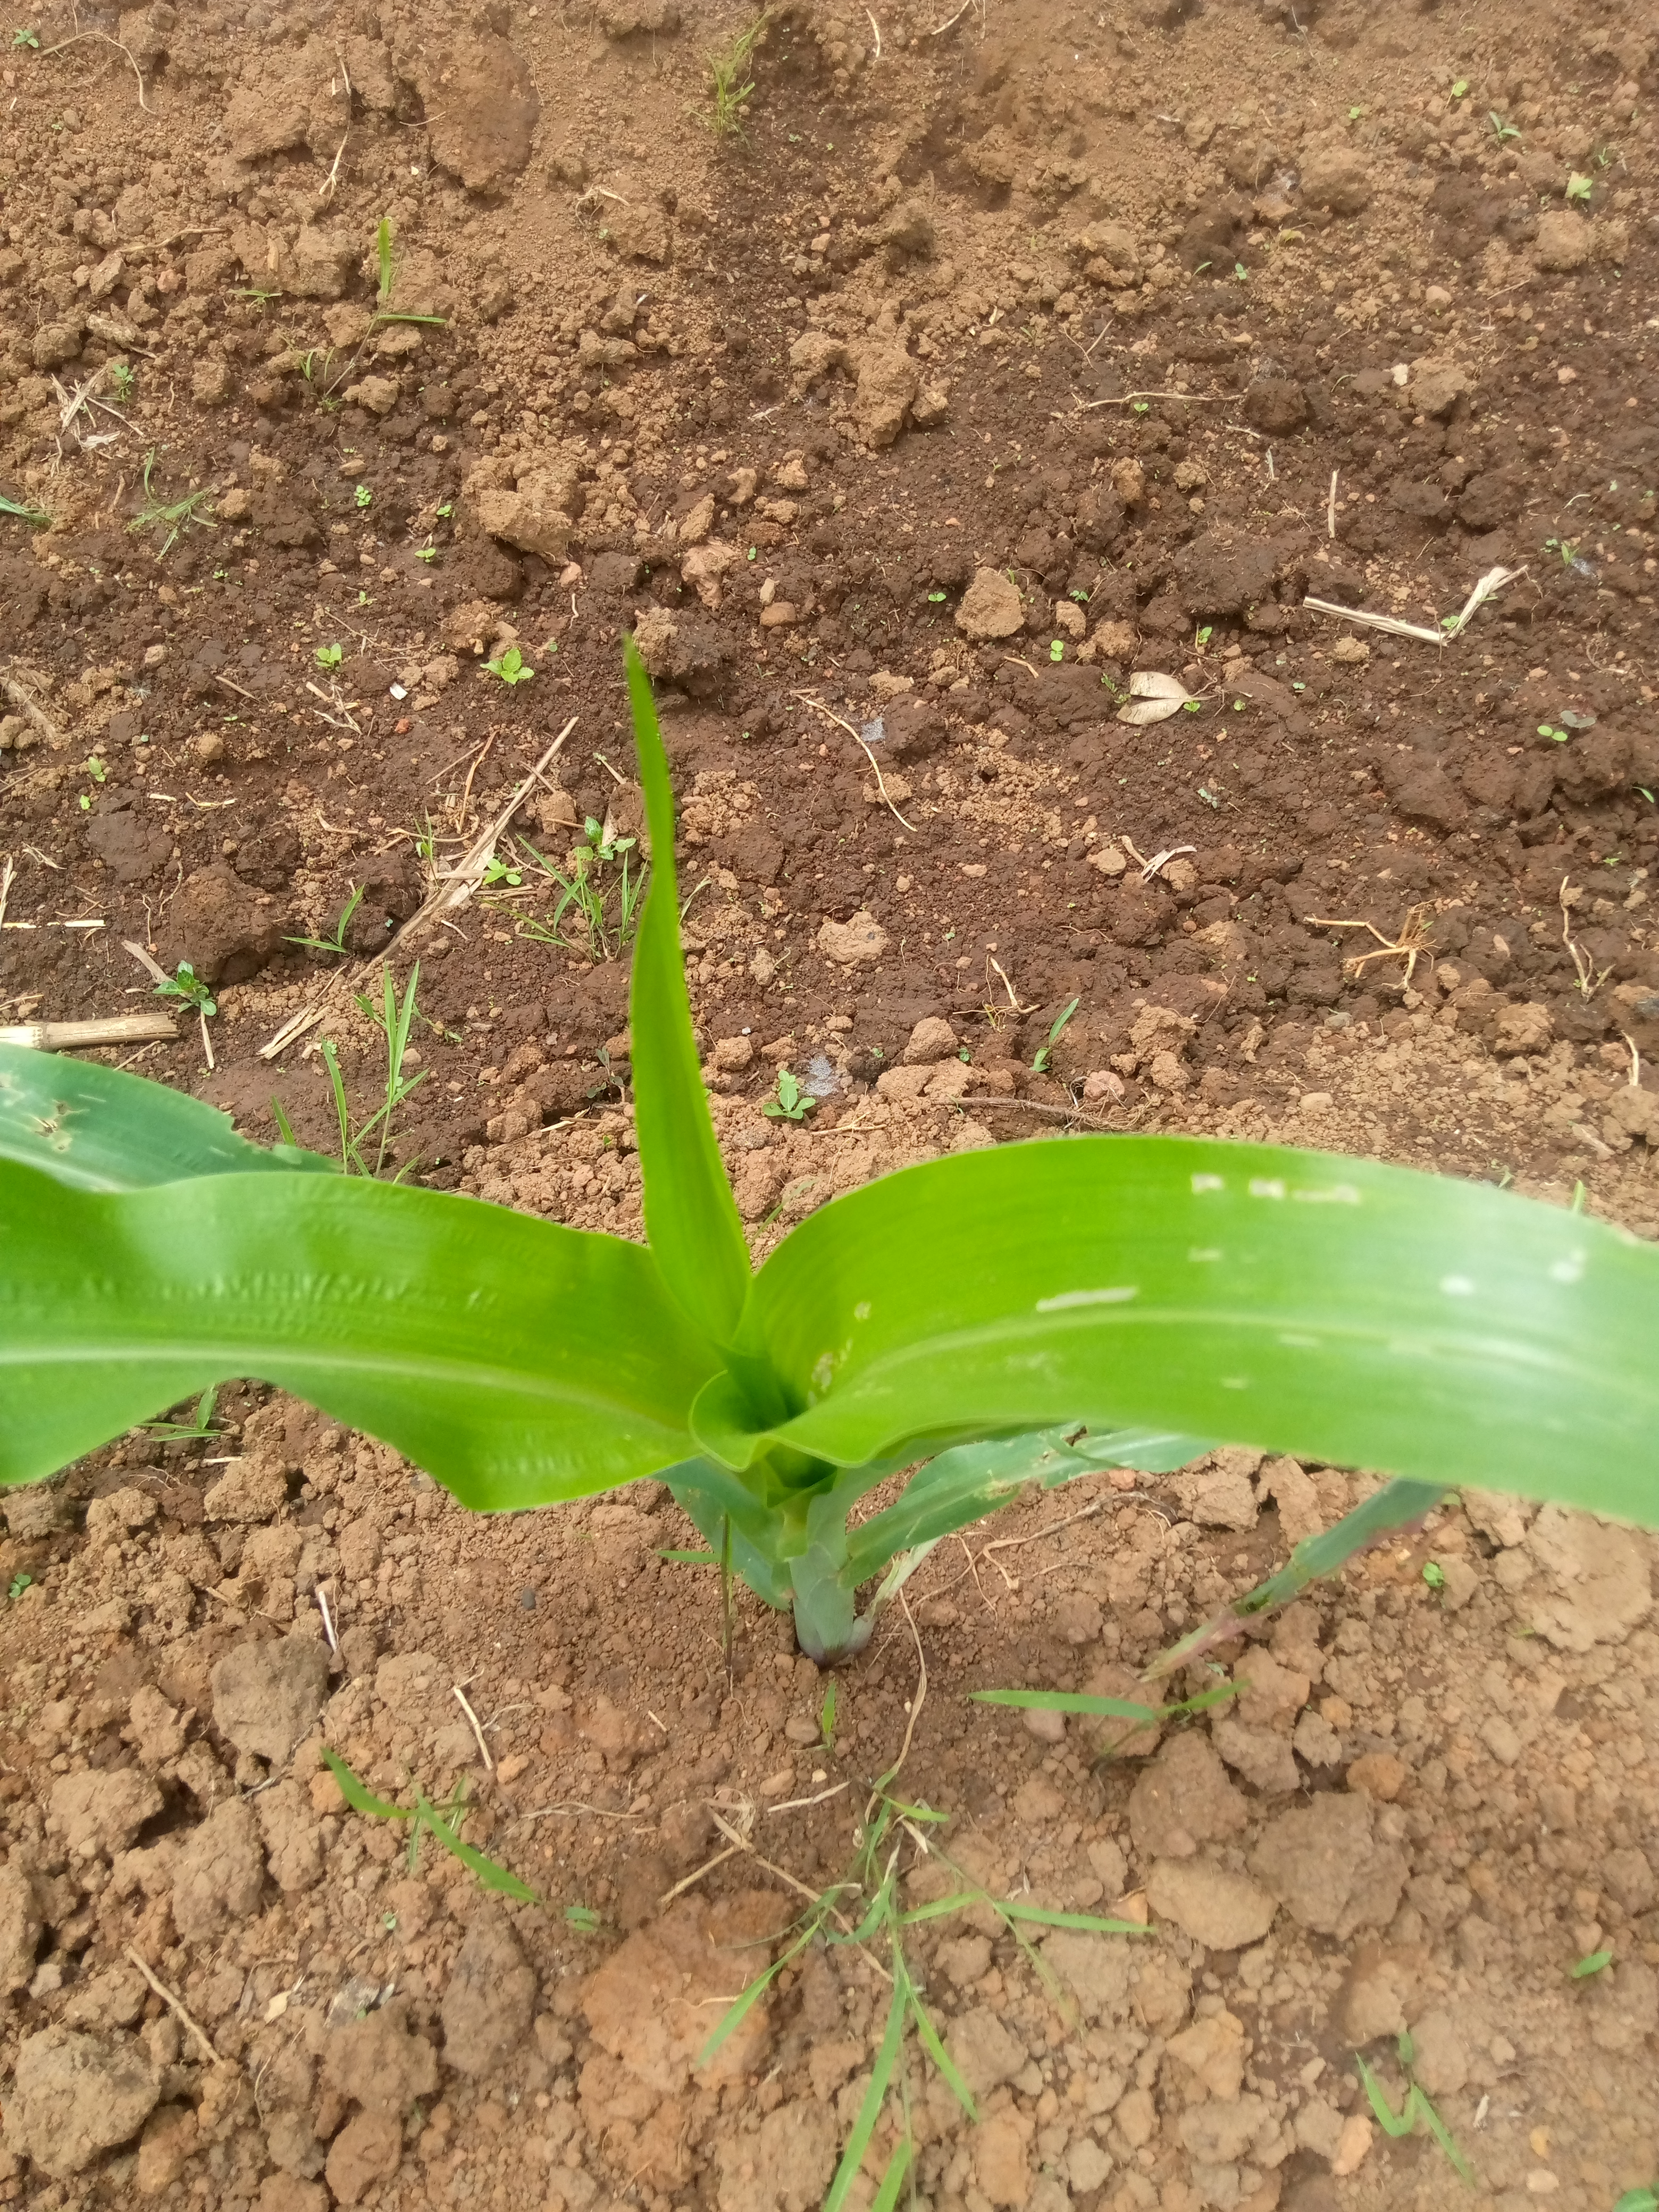
Label: spodoptera_frugiperda